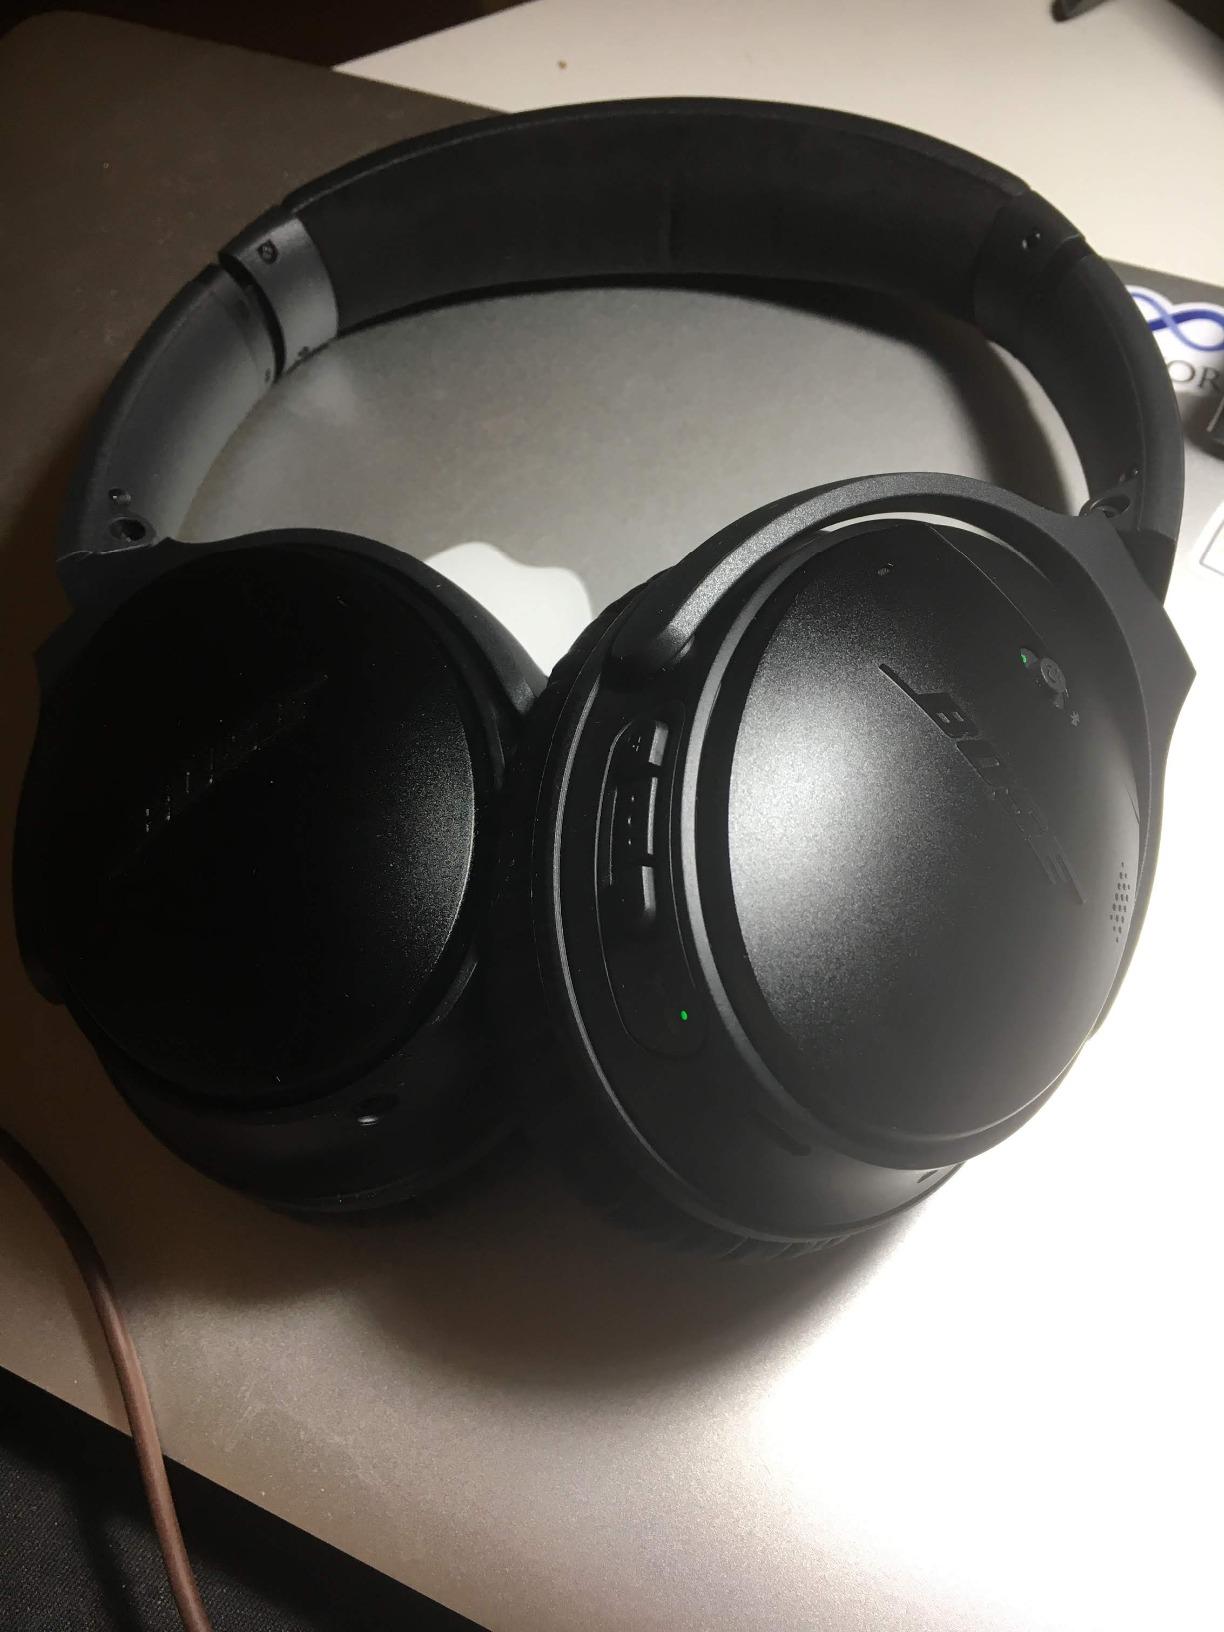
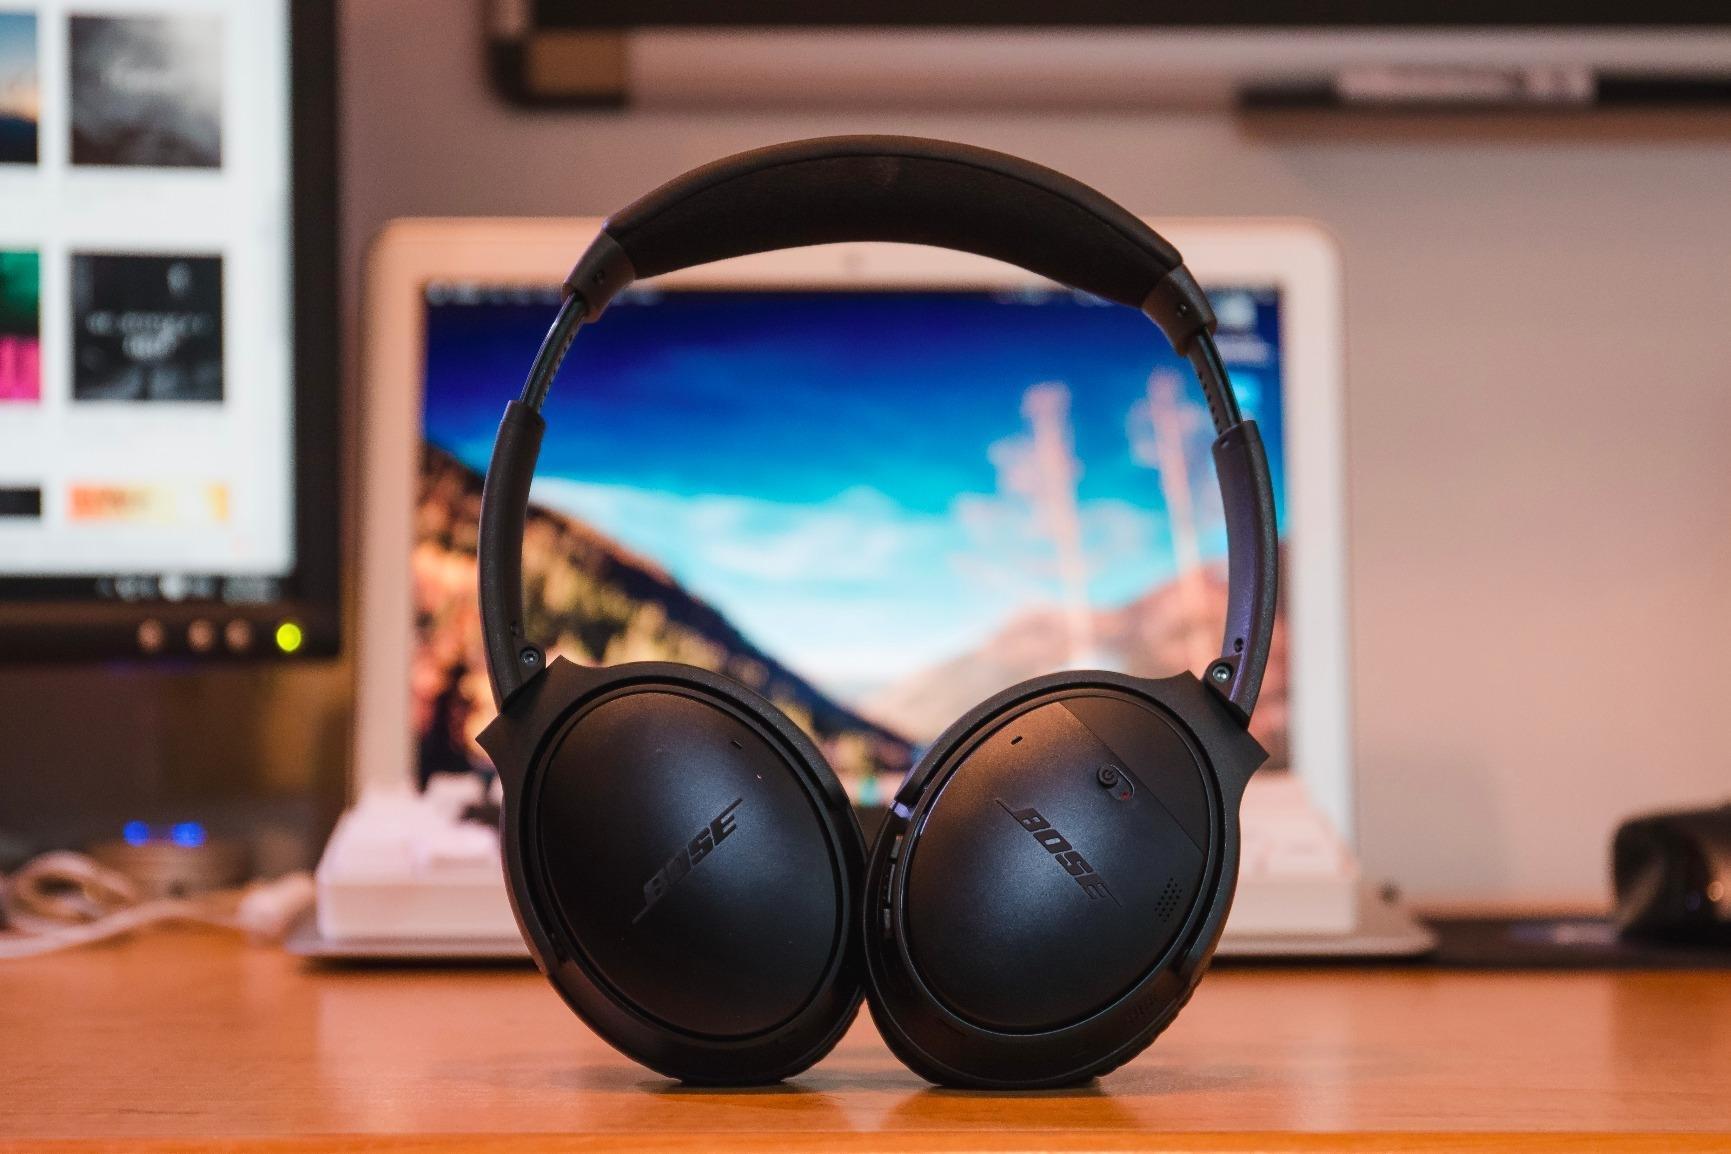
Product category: headphones
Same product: yes